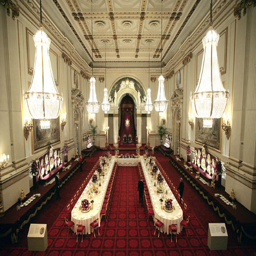
the tour will lead viewers through the ballroom